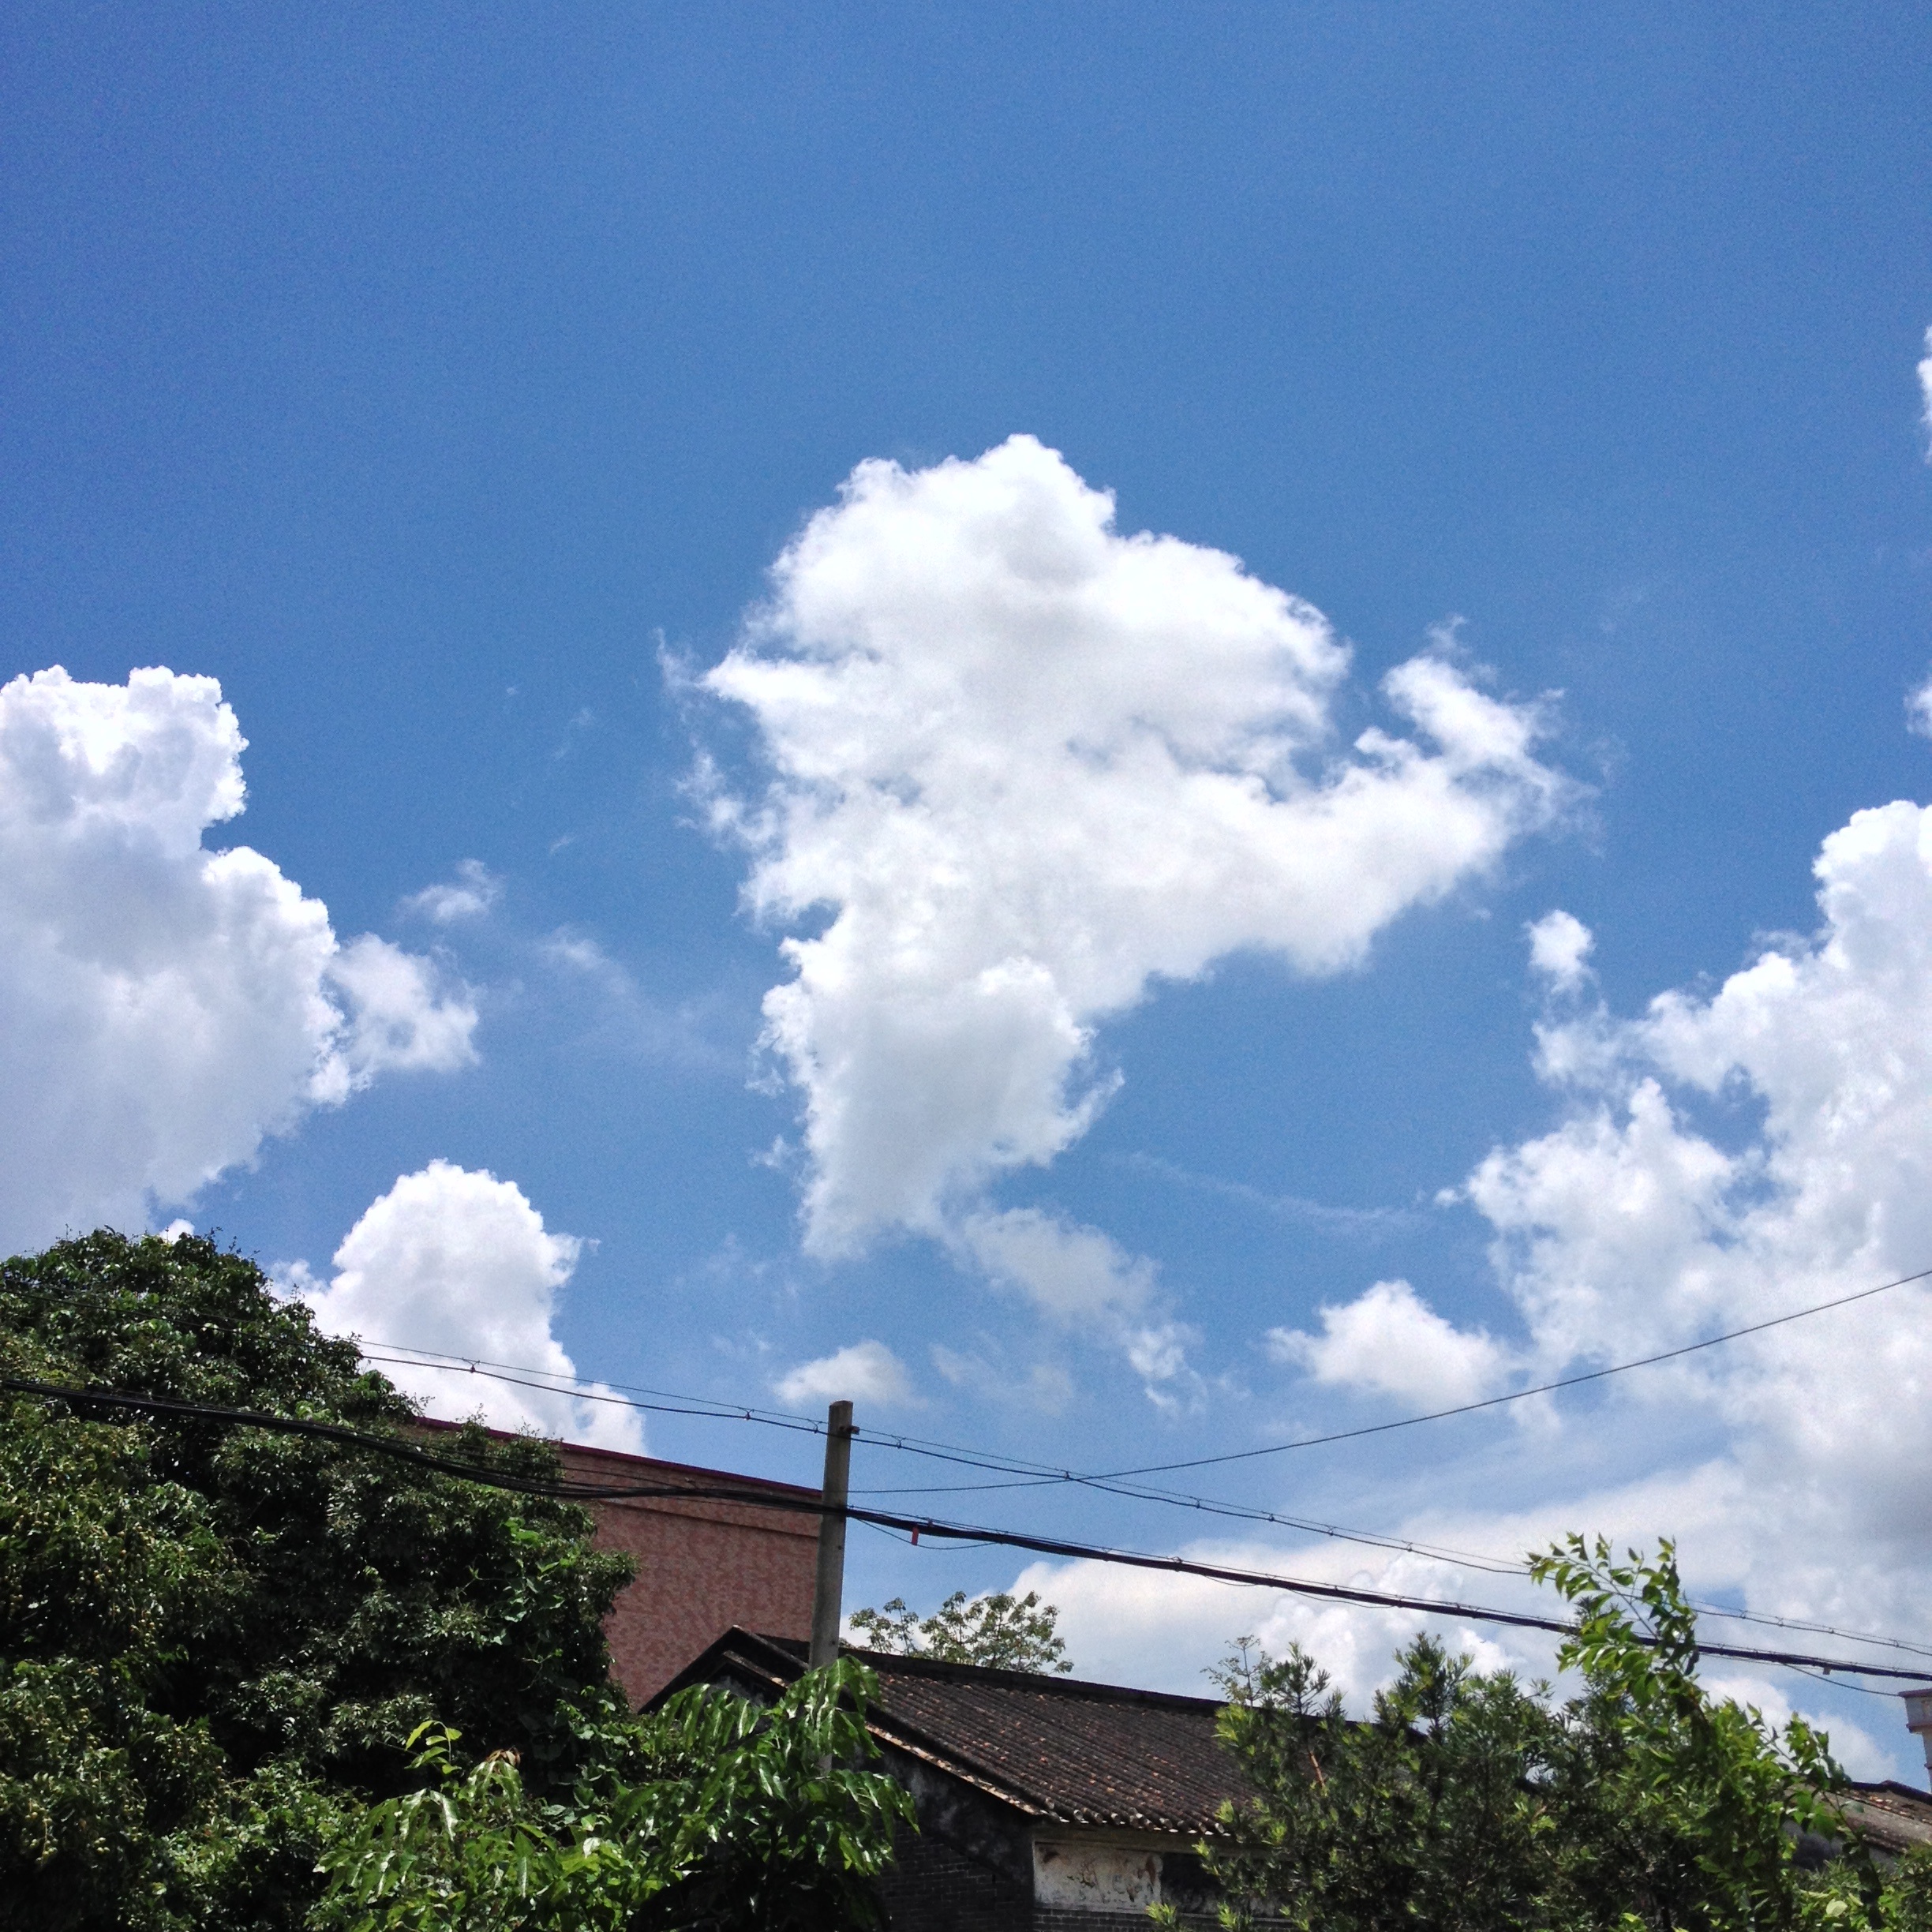
horizon, cloud, sky, sunlight, wind, cumulus, meteorological phenomenon, atmosphere of earth